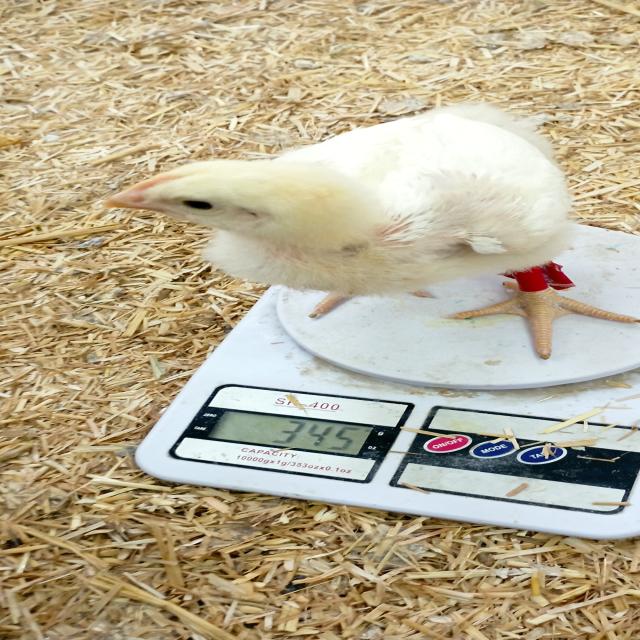
Weight: 344 g